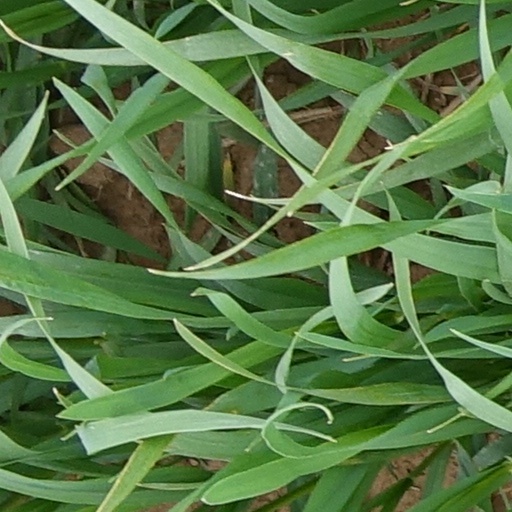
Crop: wheat